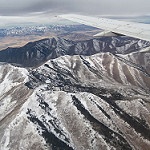
Label: mountain